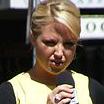
Age: 34